Telomere

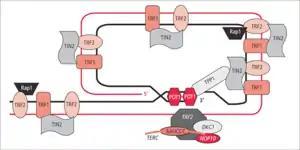
Shelterin co-ordinates the T-loop formation of telomeres.

At the very 3'-end of the telomere there is a 300 base pair overhang which can invade the double-stranded portion of the telomere forming a structure known as a T-loop. This loop is analogous to a knot, which stabilizes the telomere, and prevents the telomere ends from being recognized as breakpoints by the DNA repair machinery. Should non-homologous end joining occur at the telomeric ends, chromosomal fusion would result. The T-loop is maintained by several proteins, collectively referred to as the shelterin complex. In humans, the shelterin complex consists of six proteins identified as TRF1, TRF2, TIN2, POT1, TPP1, and RAP1. In many species, the sequence repeats are enriched in guanine, e.g. TTAGGG in vertebrates, which allows the formation of G-quadruplexes, a special conformation of DNA involving non-Watson-Crick base pairing. There are different subtypes depending on the involvement of single- or double-stranded DNA, among other things. There is evidence for the 3'-overhang in ciliates (that possess telomere repeats similar to those found in vertebrates) to form such G-quadruplexes that accommodate it, rather than a T-loop. G-quadruplexes present an obstacle for enzymes such as DNA-polymerases and are thus thought to be involved in the regulation of replication and transcription.